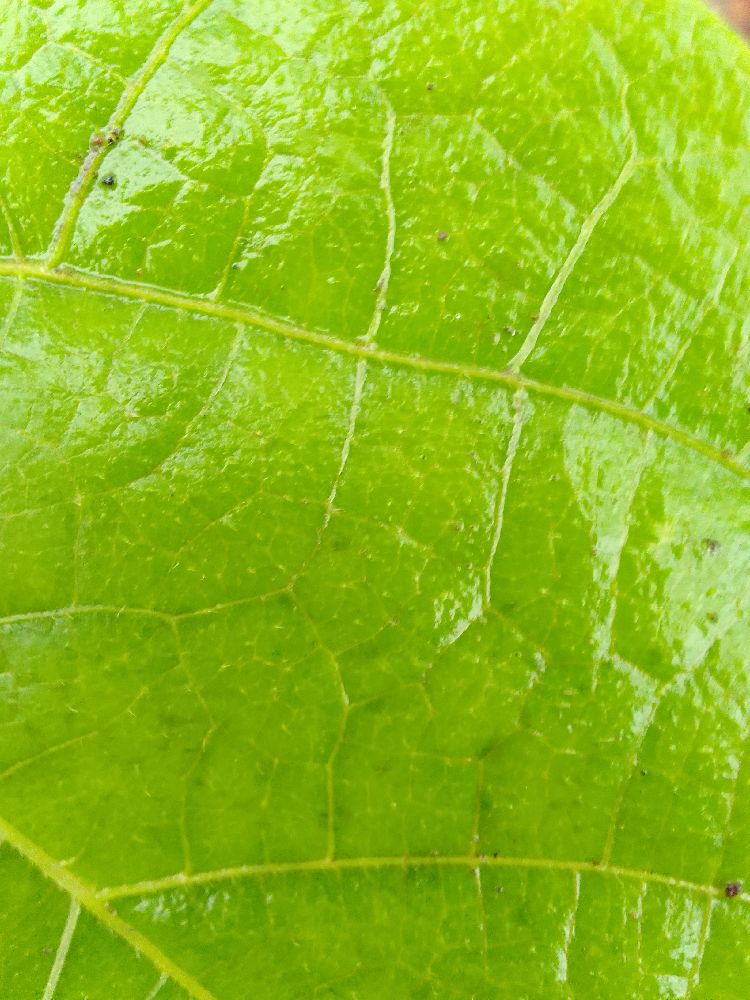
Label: healthy